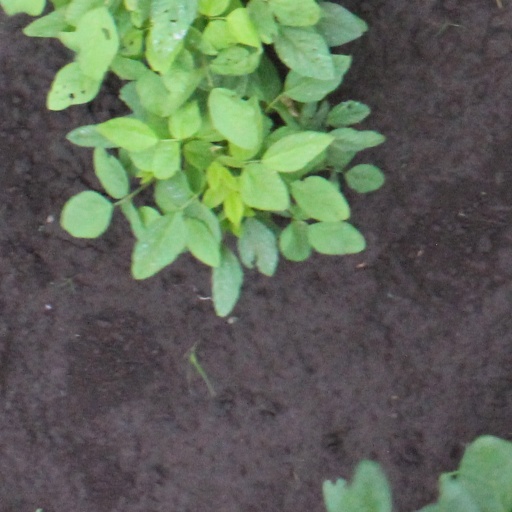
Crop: soybean